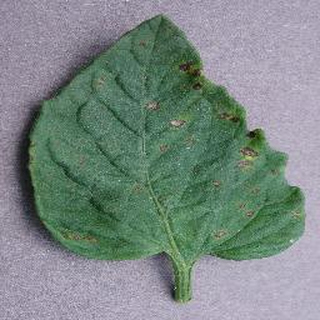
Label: tomato_septoria_leaf_spot